Edmund Mach Foundation

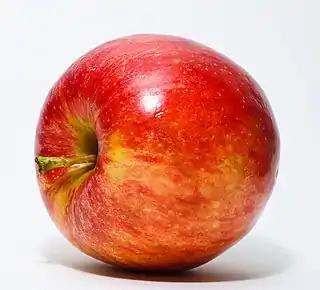
Pheno-genetic improvement of apple

The institute is home of Italy's most extensive ampelographic collection of grape specimens including both indigenous Italian varieties as well as grapes varieties from around the world. The academy conduct wide scale research into various areas of interest to Italian viticulture and winemaking including cataloging the DNA profile and genomic of grape varieties, studying the analysis of wine aromas and flavors as well the role of phenolic compounds in wine.